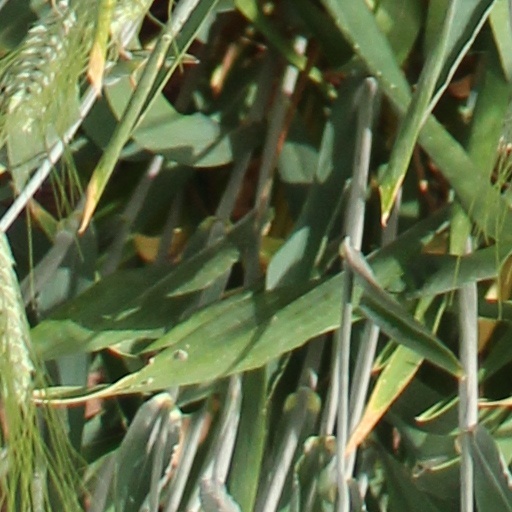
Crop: wheat